Penns Neck, New Jersey

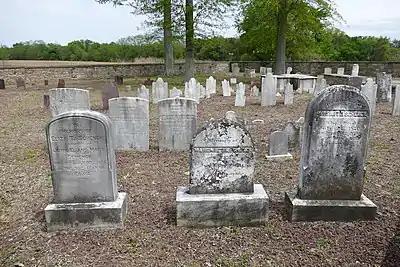
The Penns Neck-based Schenck-Covenhoven cemetery, housing individuals from West Windsor's first wave of settlement (1737)

The 6500-acre tract of land that would become Penns Neck was initially purchased from the East Jersey Board of Proprietors by William Penn, Quaker founder of Pennsylvania. In 1737, concurrent to the settlement of Dutch Neck, Garret Schenck 7 John Covenhoven purchased the land from Penn's sons. That same year is the first year that the name "Penns Neck" (named after Penn) appears - alongside an alternate name, "Williamsborough." Soon after, the area - bordered by the Stony Brook to the west, the Millstone River to the north, the Assunpink Creek to the south, and Penn Lyle Road to the east - became settled by the Schenck and Covenhoven families.